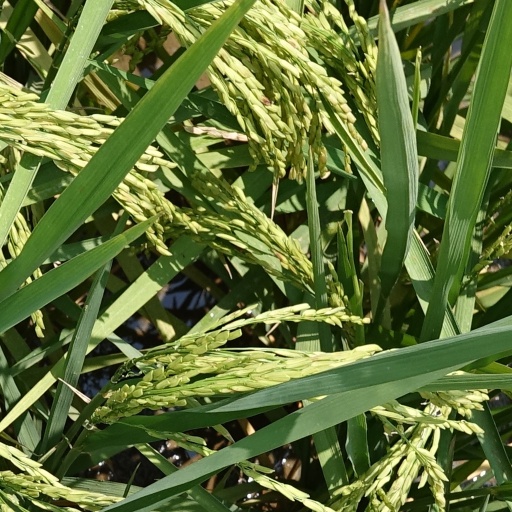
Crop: rice